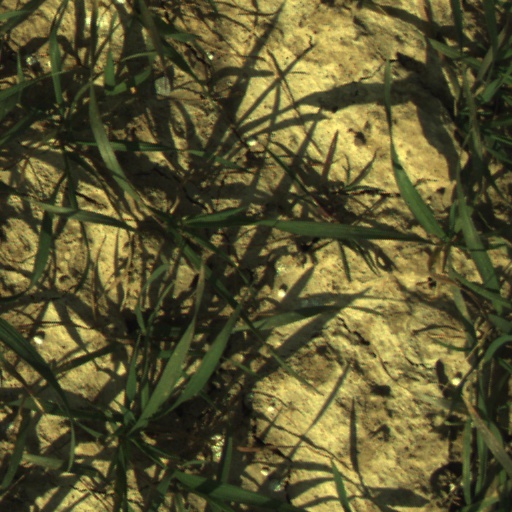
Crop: wheat